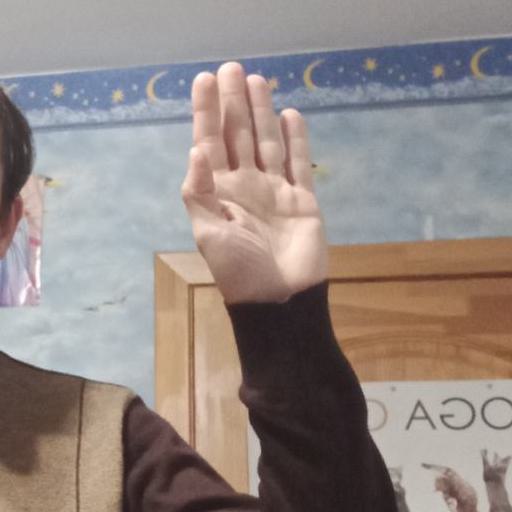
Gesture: stop